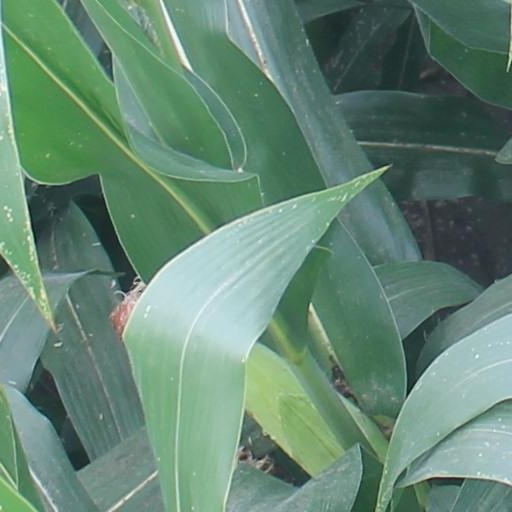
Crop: maize; corn